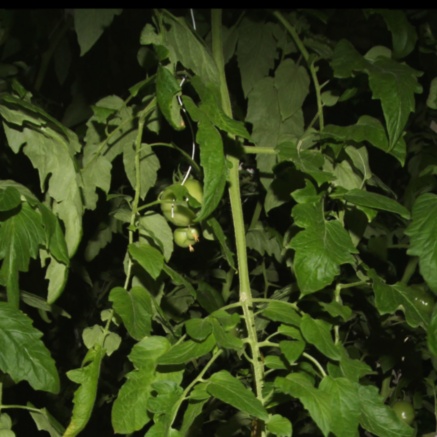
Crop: tomato